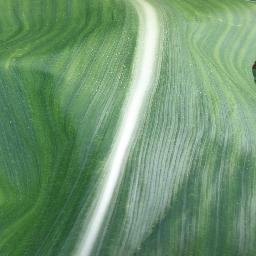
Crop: corn
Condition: (maize)_healthy